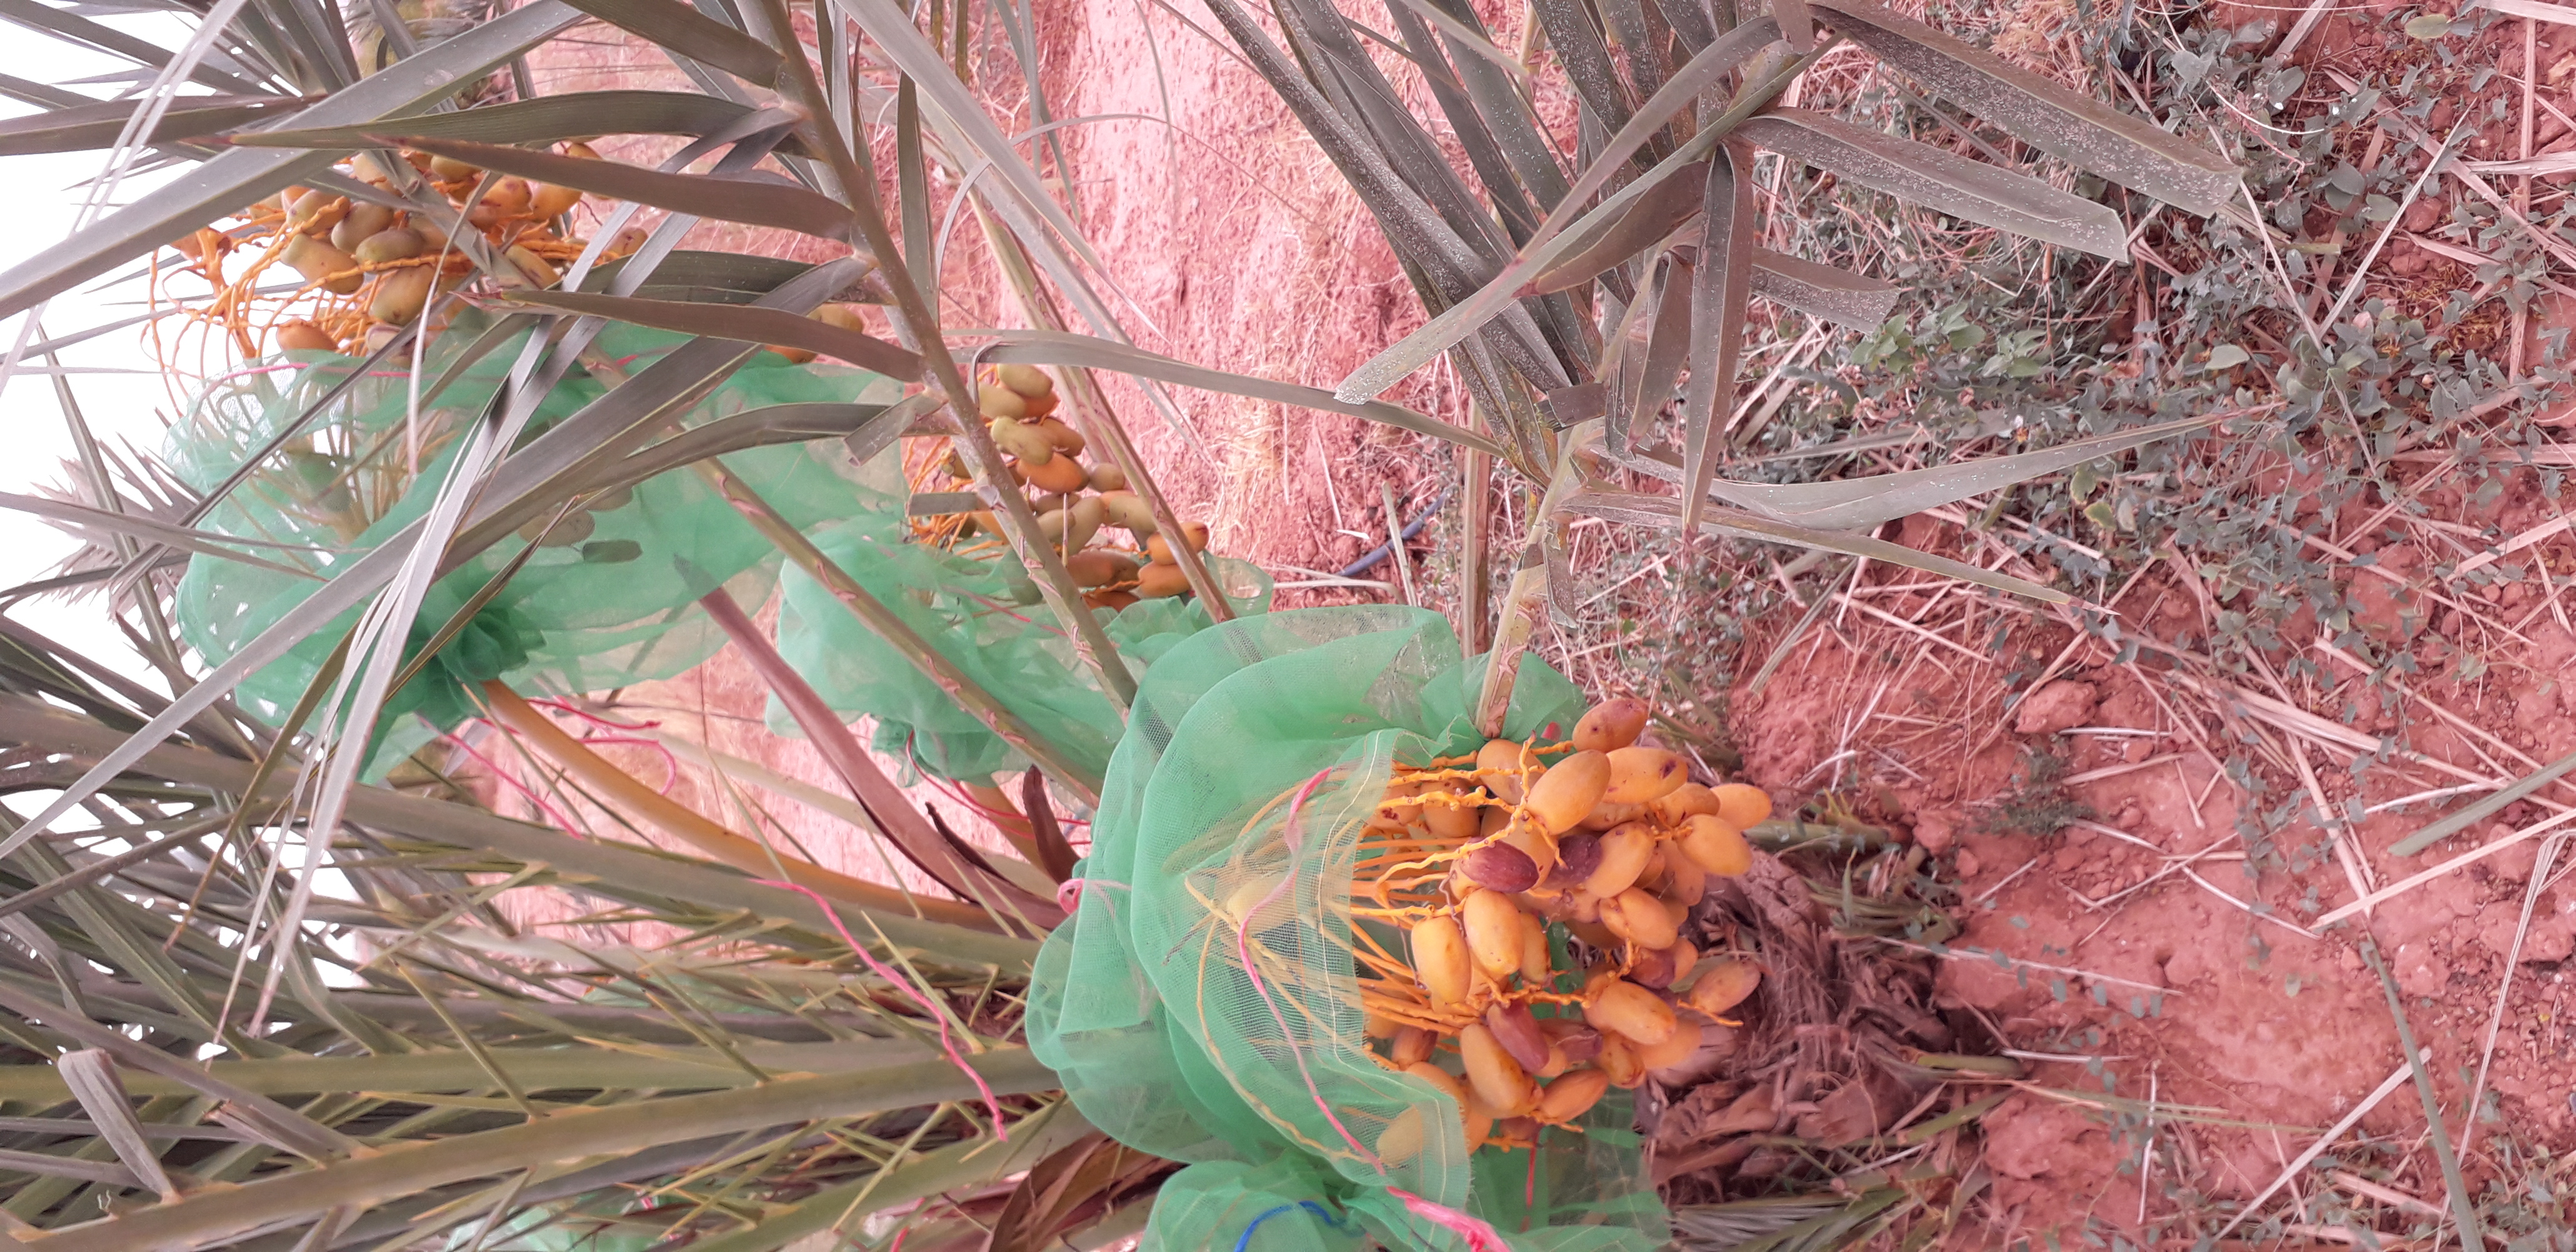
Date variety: Boumajhoul